José Coronel Urtecho

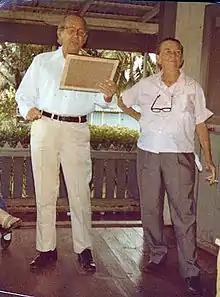
Jose Coronel Urtecho and wife Maria Kautz Gross

He married Nicaraguan German descendant María Kautz Gross (Groß), to whom he dedicated many of his best poems, such as “The Hunter”, “Short Biography of my Wife,” “Love Song for the Autumn” and “Lumber Moon” among others.